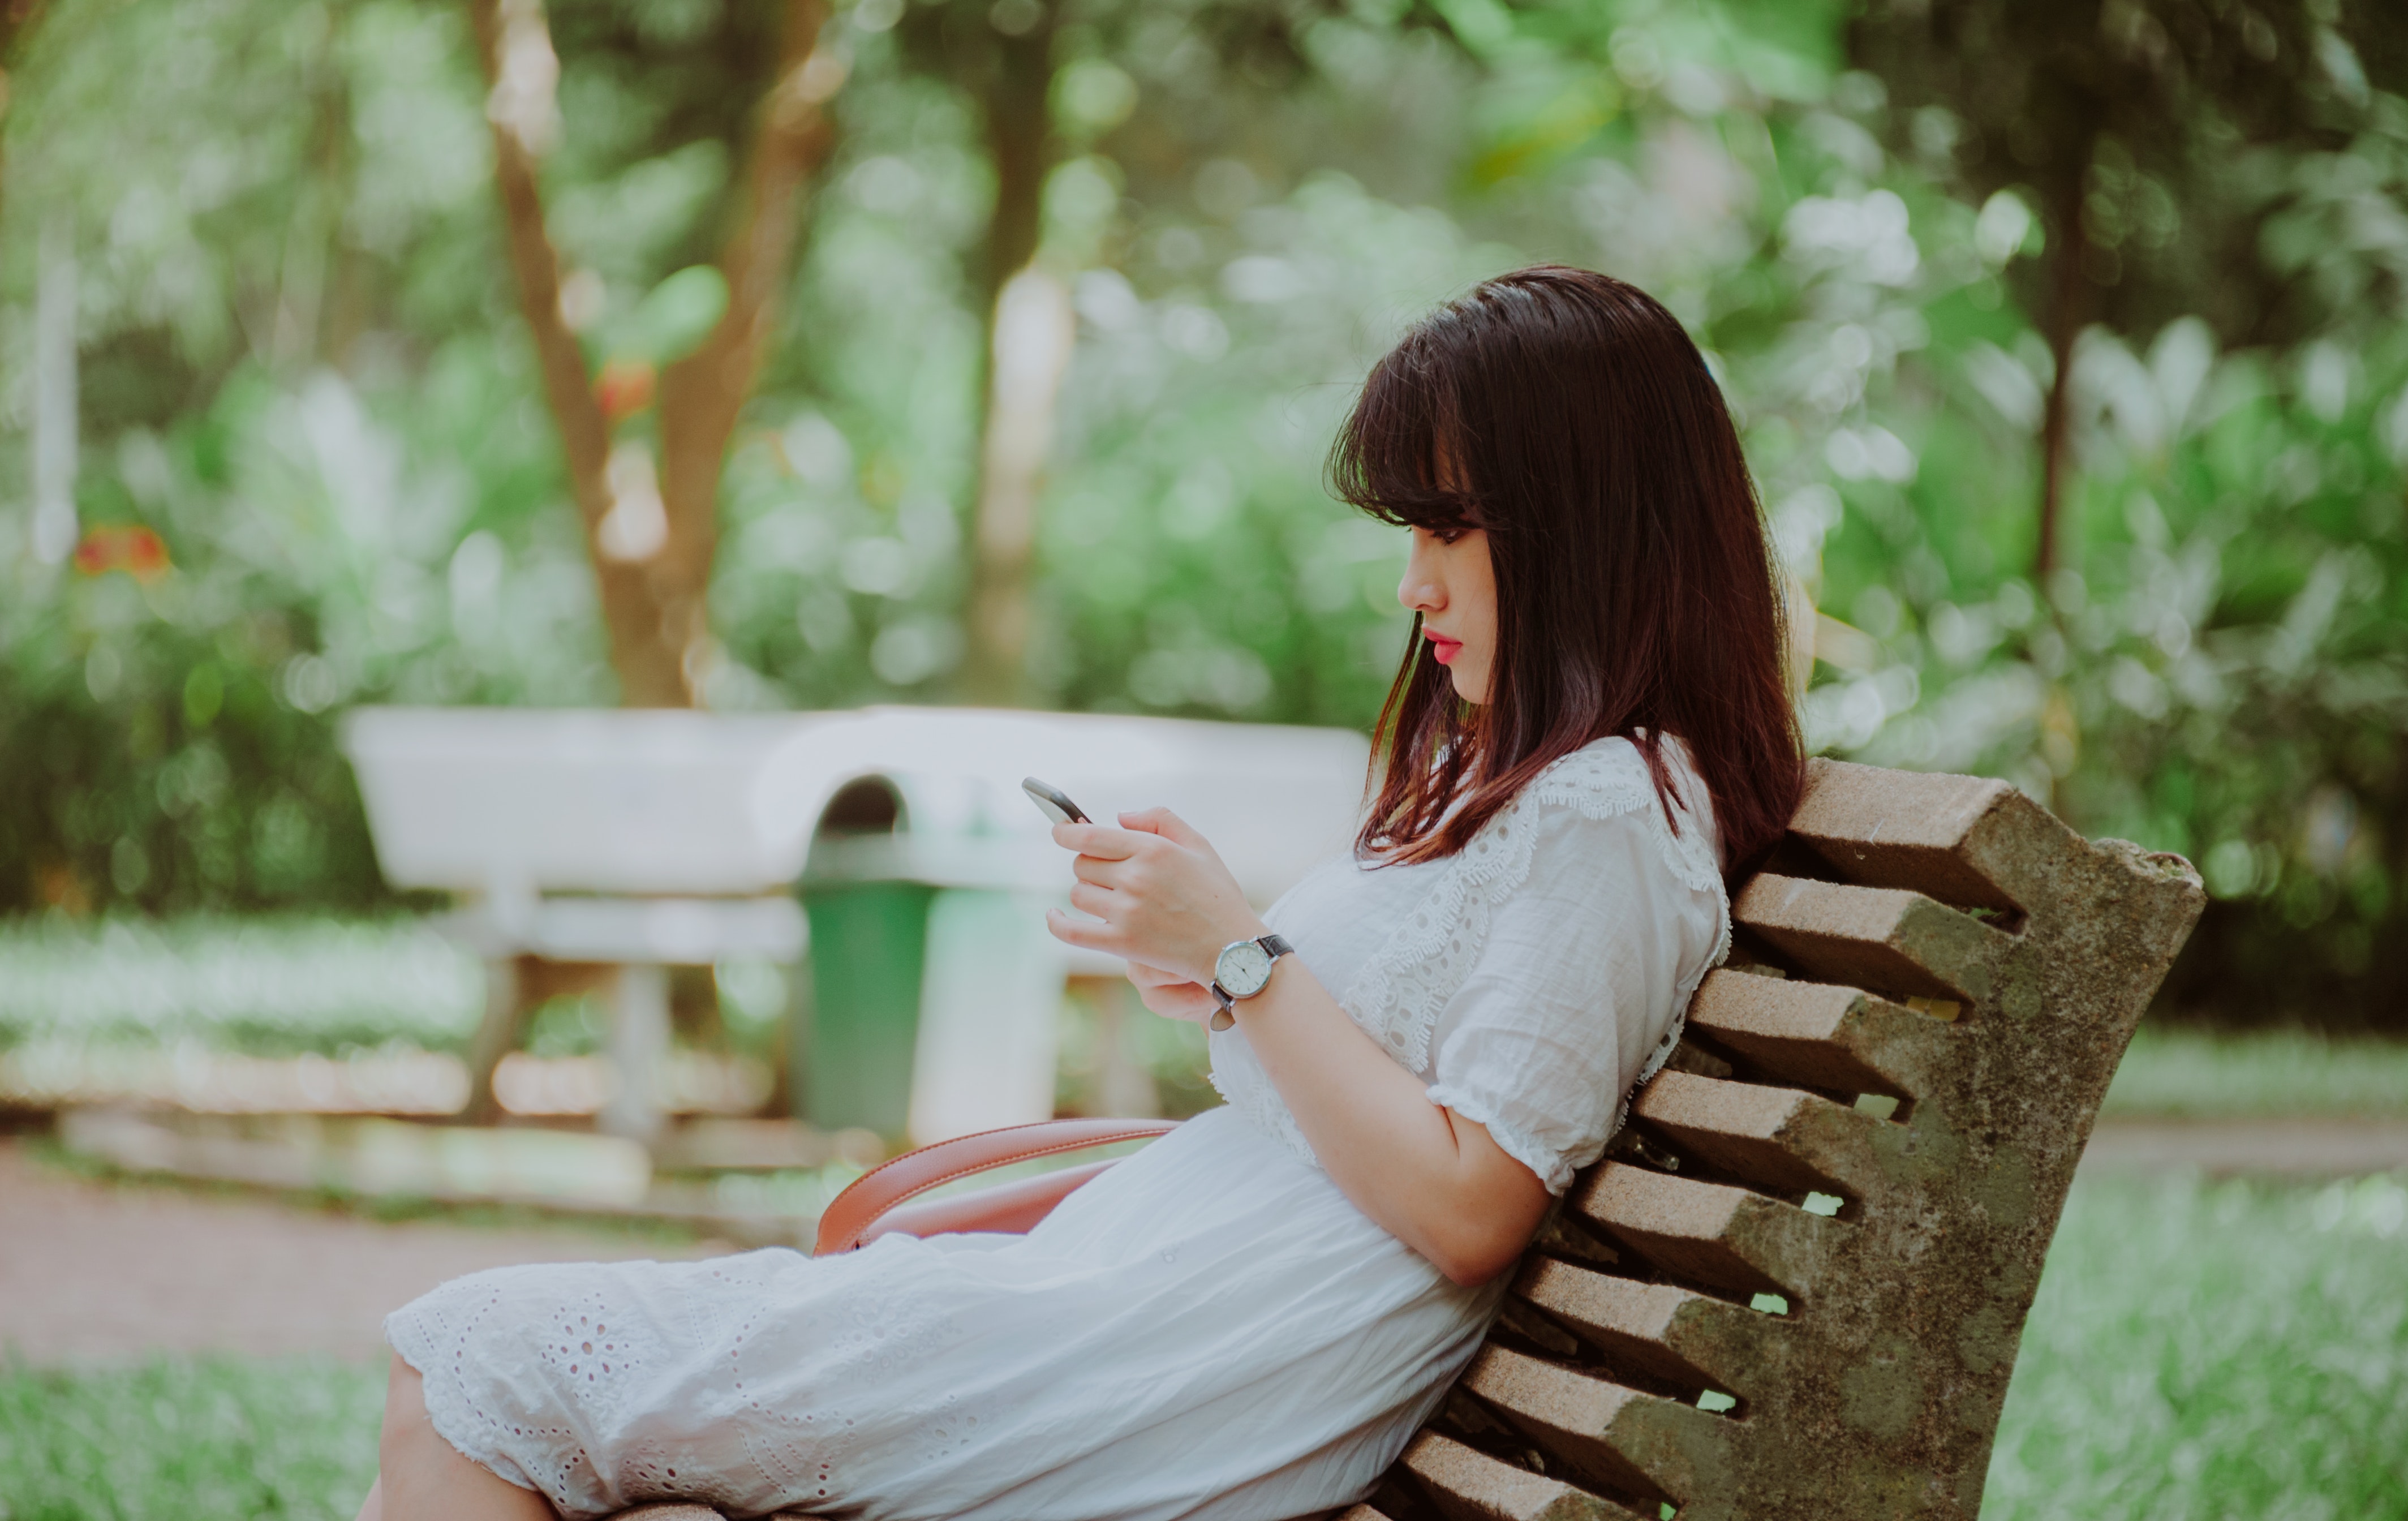
People in nature, sitting, photograph, green, beauty, skin, botany, tree, long hair, grass, leaf, photography, summer, furniture, joint, spring, dress, leisure, daydream, sunlight, black hair, plant, reading, photo shoot, happy, brown hair, model